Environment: real
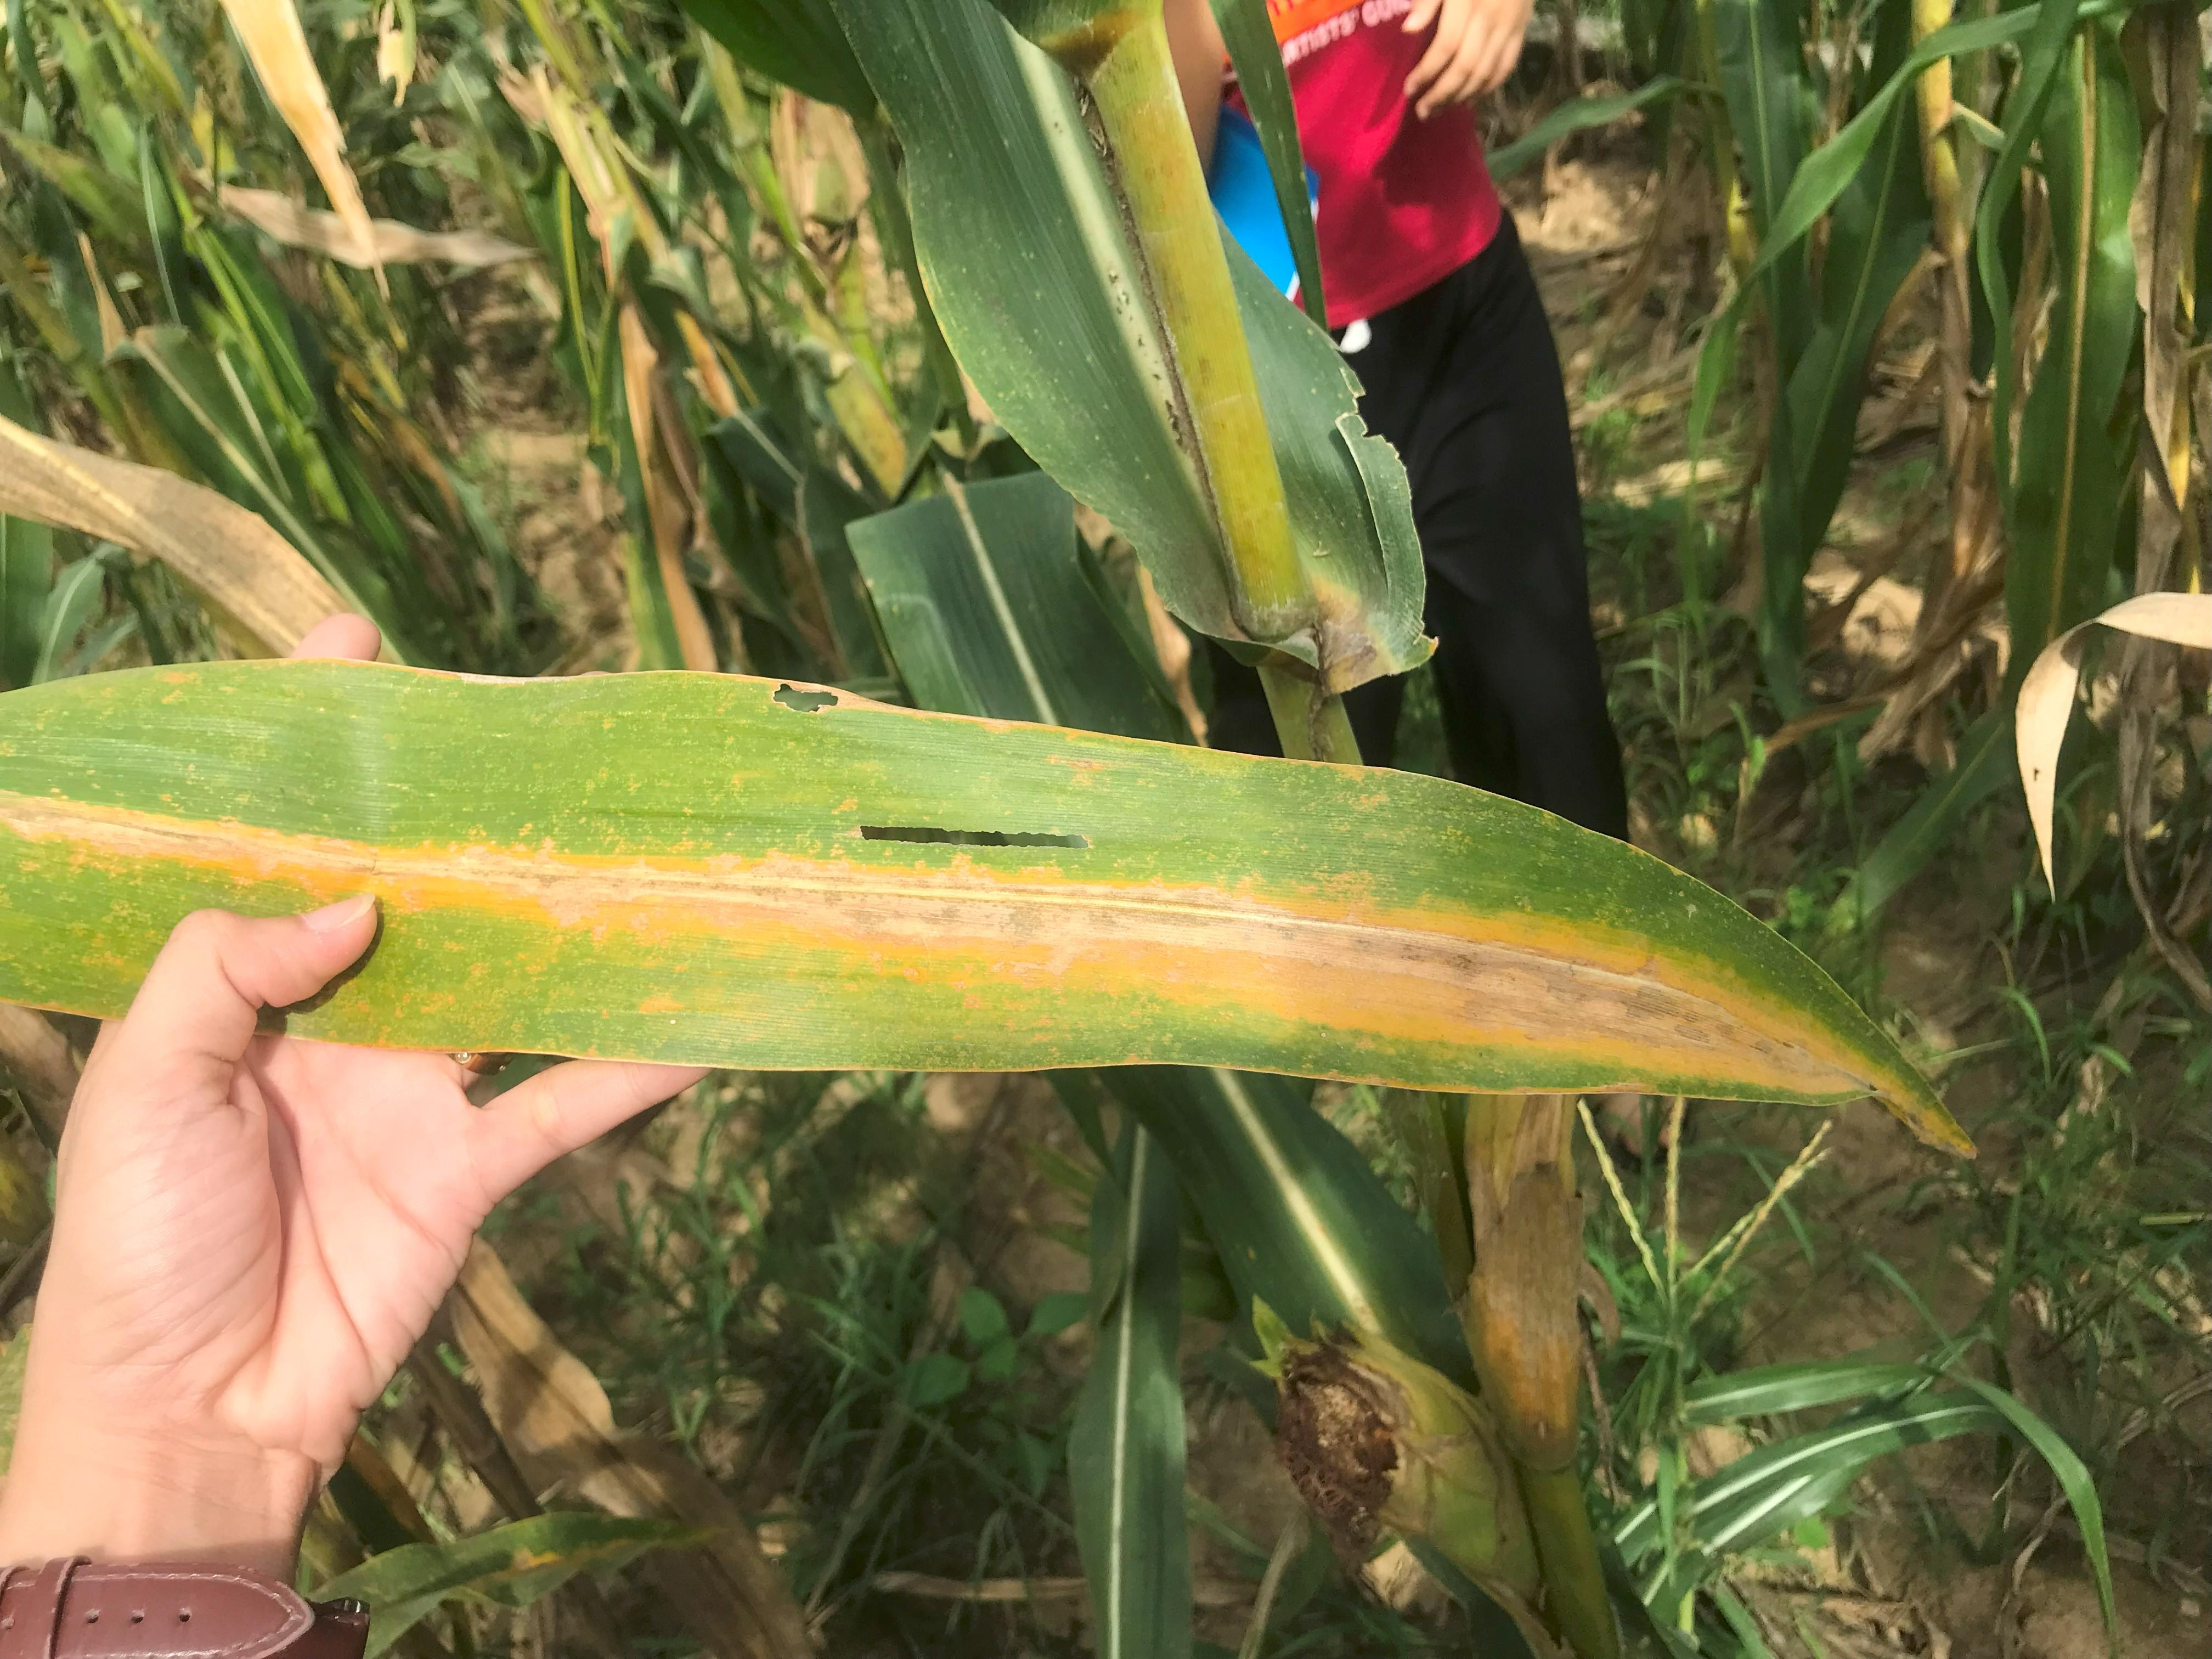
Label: nitrogen_deficiency